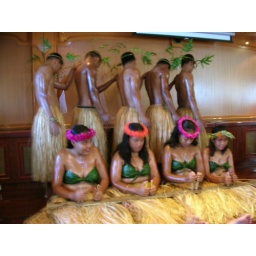
Men wear fern head dresses; women's are flowers. All wear grass skirts. Women's dress supplemented by banana leaf bras.